Zinaida Vorkul

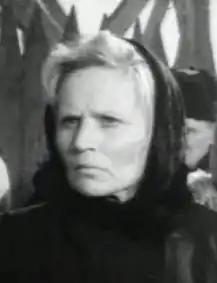

Zinaida Venediktovna Vorkul (2 May 1909 – 15 December 1994) was a Soviet stage and film actress. She is known for playing character roles, usually as a mother or grandmother.